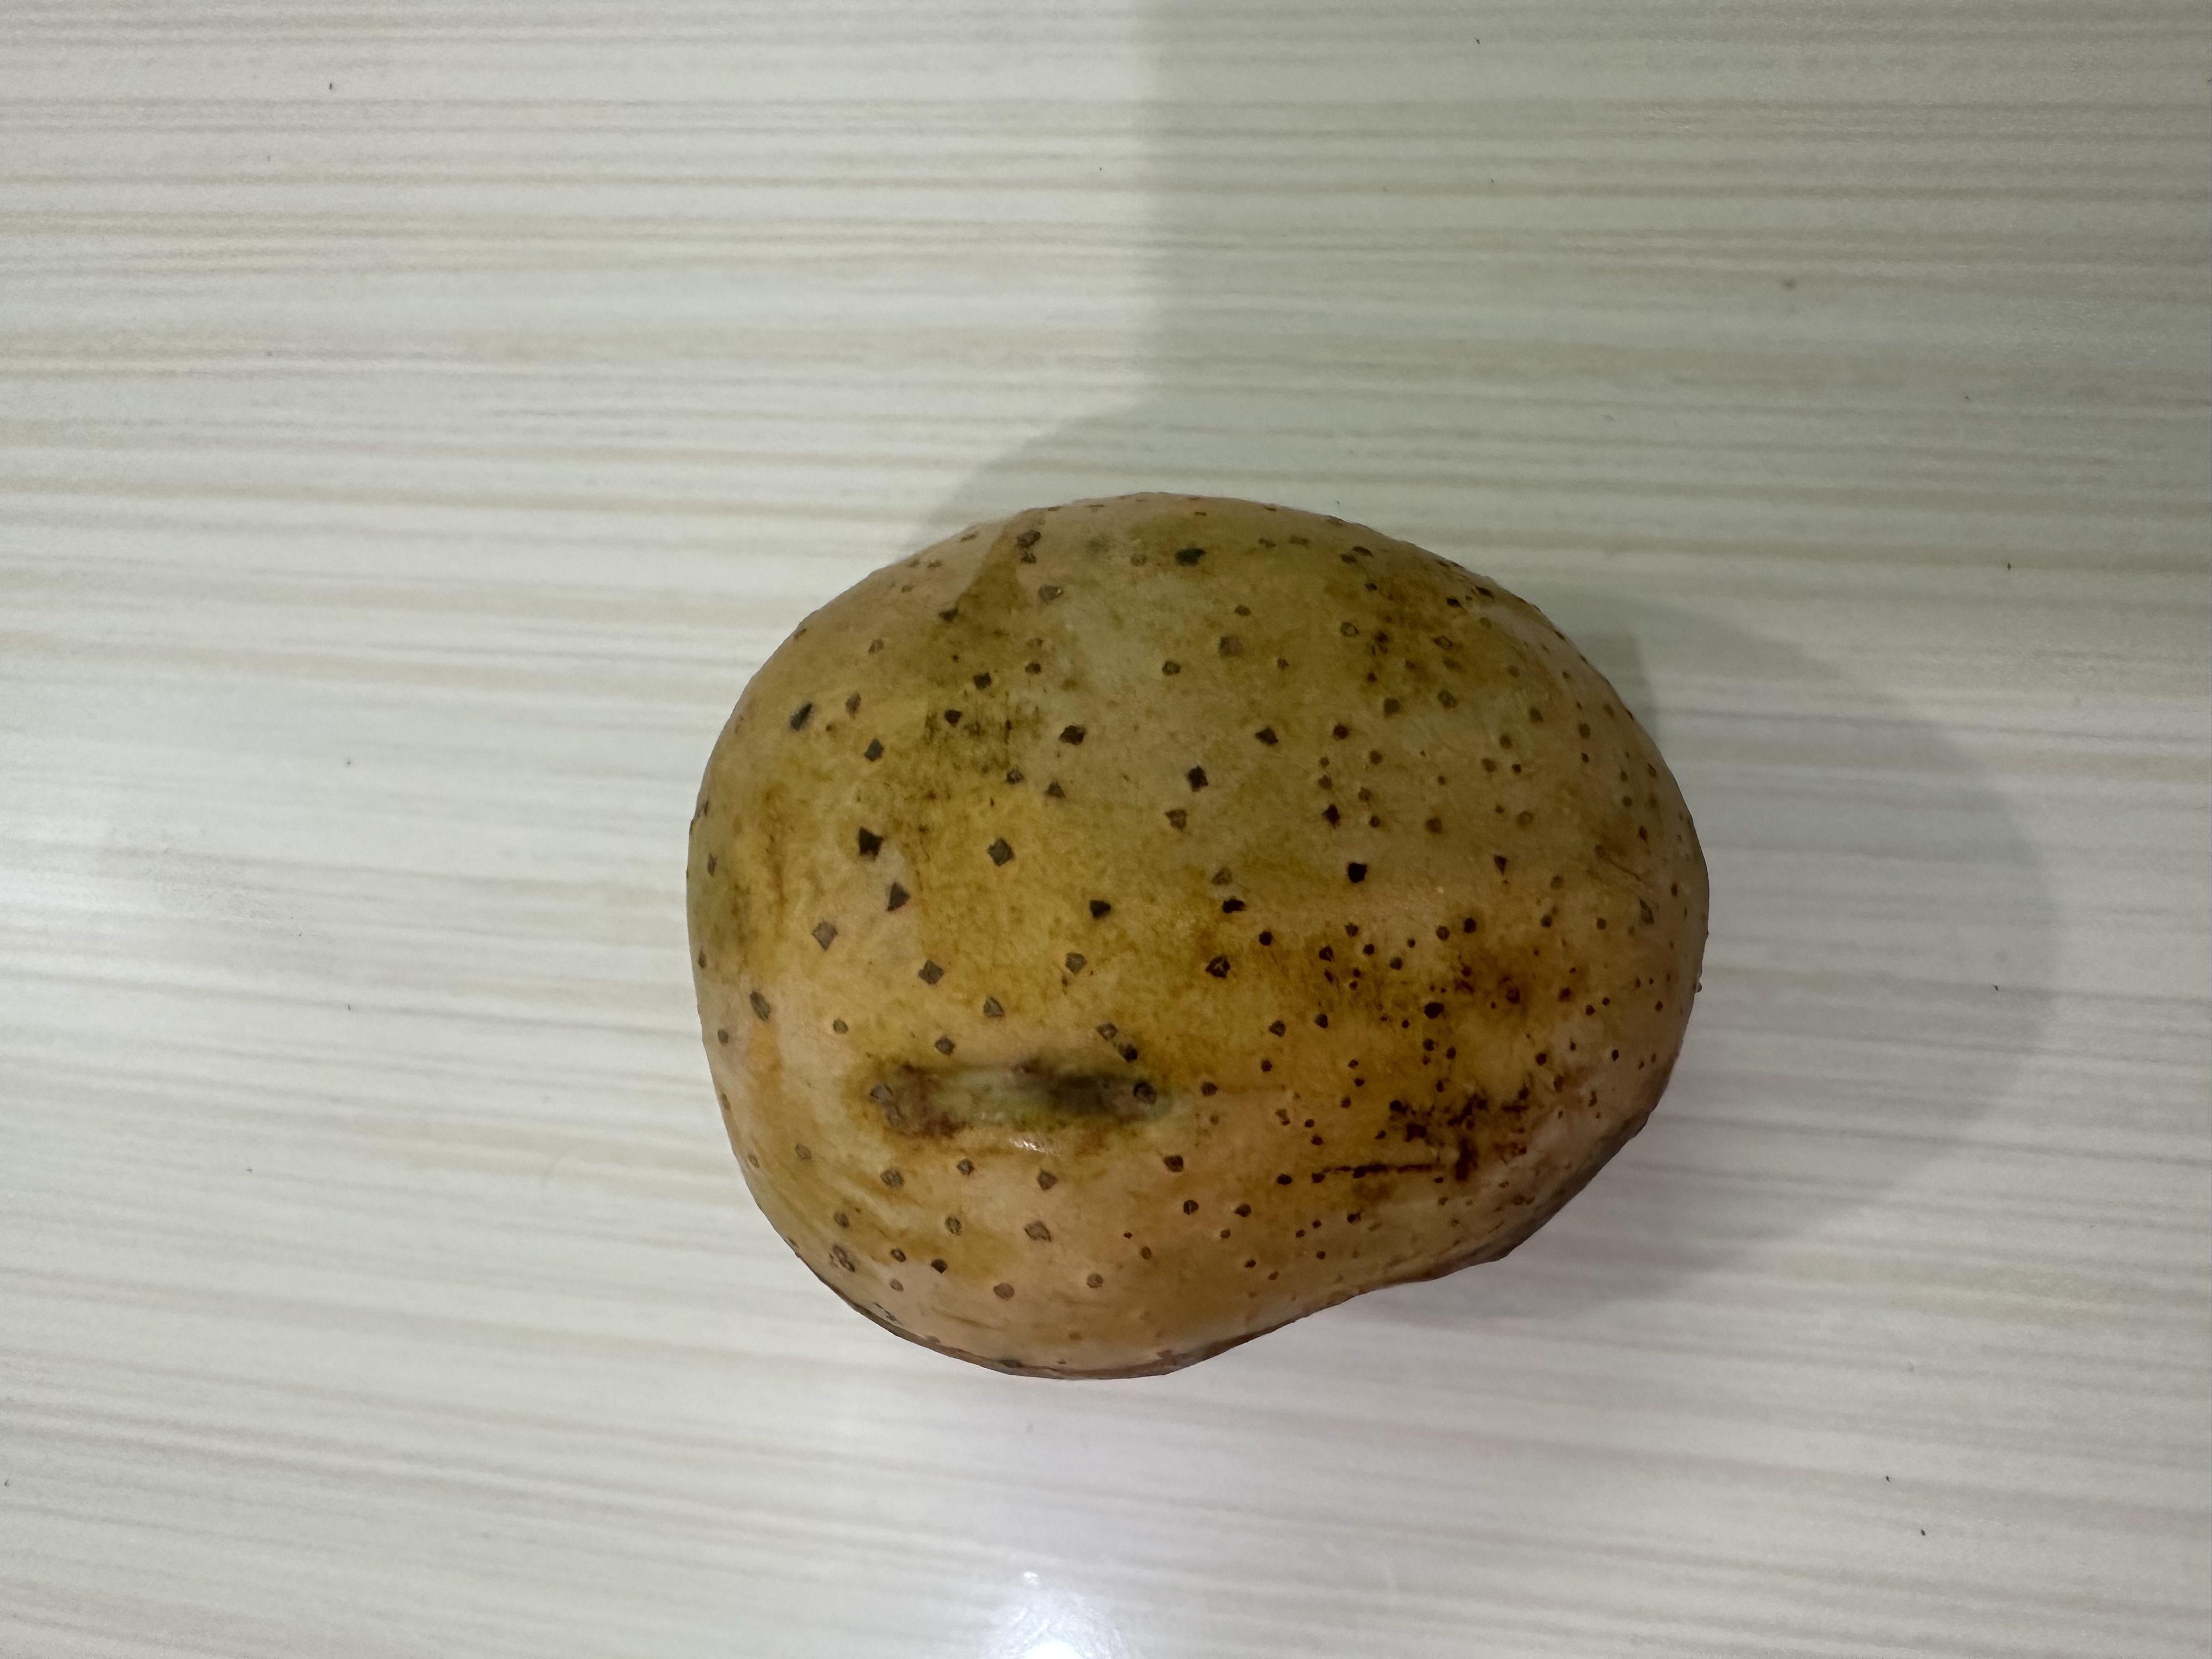
Mango variety: Langra